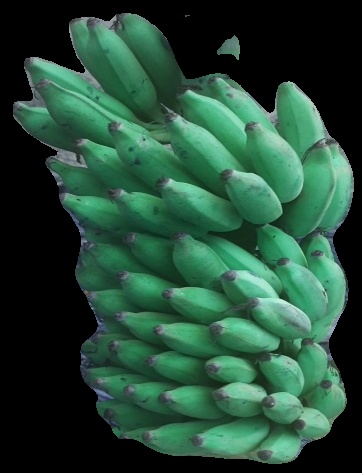
Variety: elakki-bale
Grade: grade2